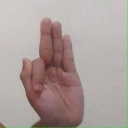
अक्षर: फ